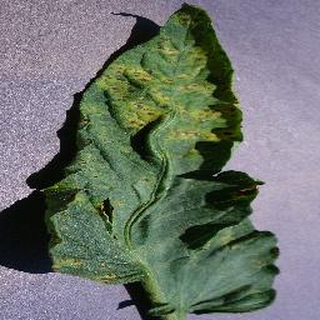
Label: tomato_septoria_leaf_spot